Question: Please indicate a possible affordance area of hold_baseball_bat that can be used for holding
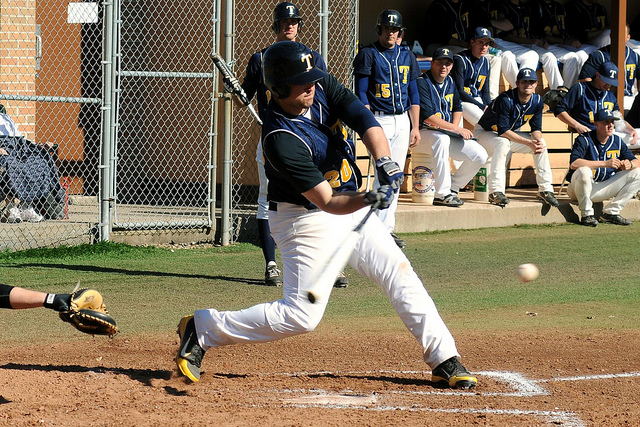
Answer: [362.5, 155.5, 407.5, 212.5]